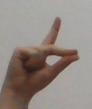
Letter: ta